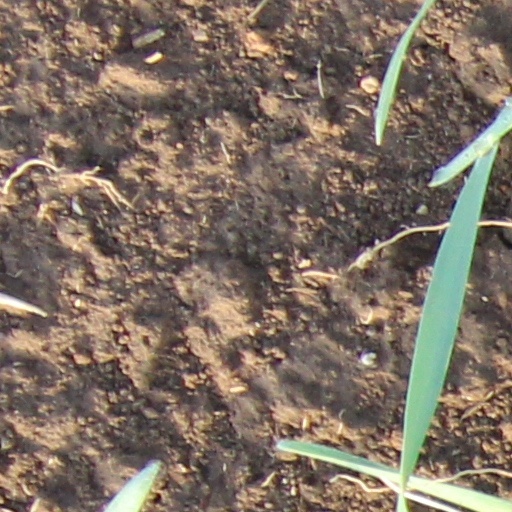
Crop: wheat